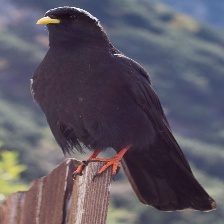
Species: ALPINE CHOUGH
Scientific name: PYRRHOCORAX GRACULUS